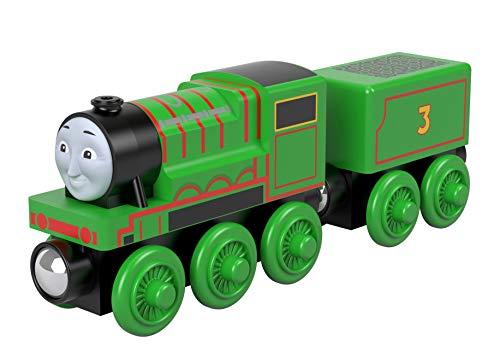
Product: Thomas & Friends Fisher-Price Wood Henry Push-Along Train Engine
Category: Toys & Games | Baby & Toddler Toys | Car Seat & Stroller Toys
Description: Create exciting railway adventures with this Thomas and Friends Wood push-along train engine with attachable tender.
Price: $16.99
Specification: ProductDimensions:8.2x1.6x4.5inches|ItemWeight:4.5ounces|ShippingWeight:4.5ounces(Viewshippingratesandpolicies)|ASIN:B07X6VYVDC|Itemmodelnumber:GHK13|Manufacturerrecommendedage:24month-3years